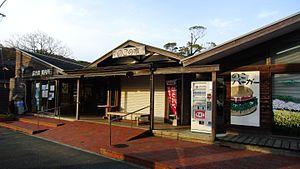
l'île Nokono, ou Nokono-shima est une des principales îles de la baie de Hakata, dans la préfecture de Fukuoka, au Japon.